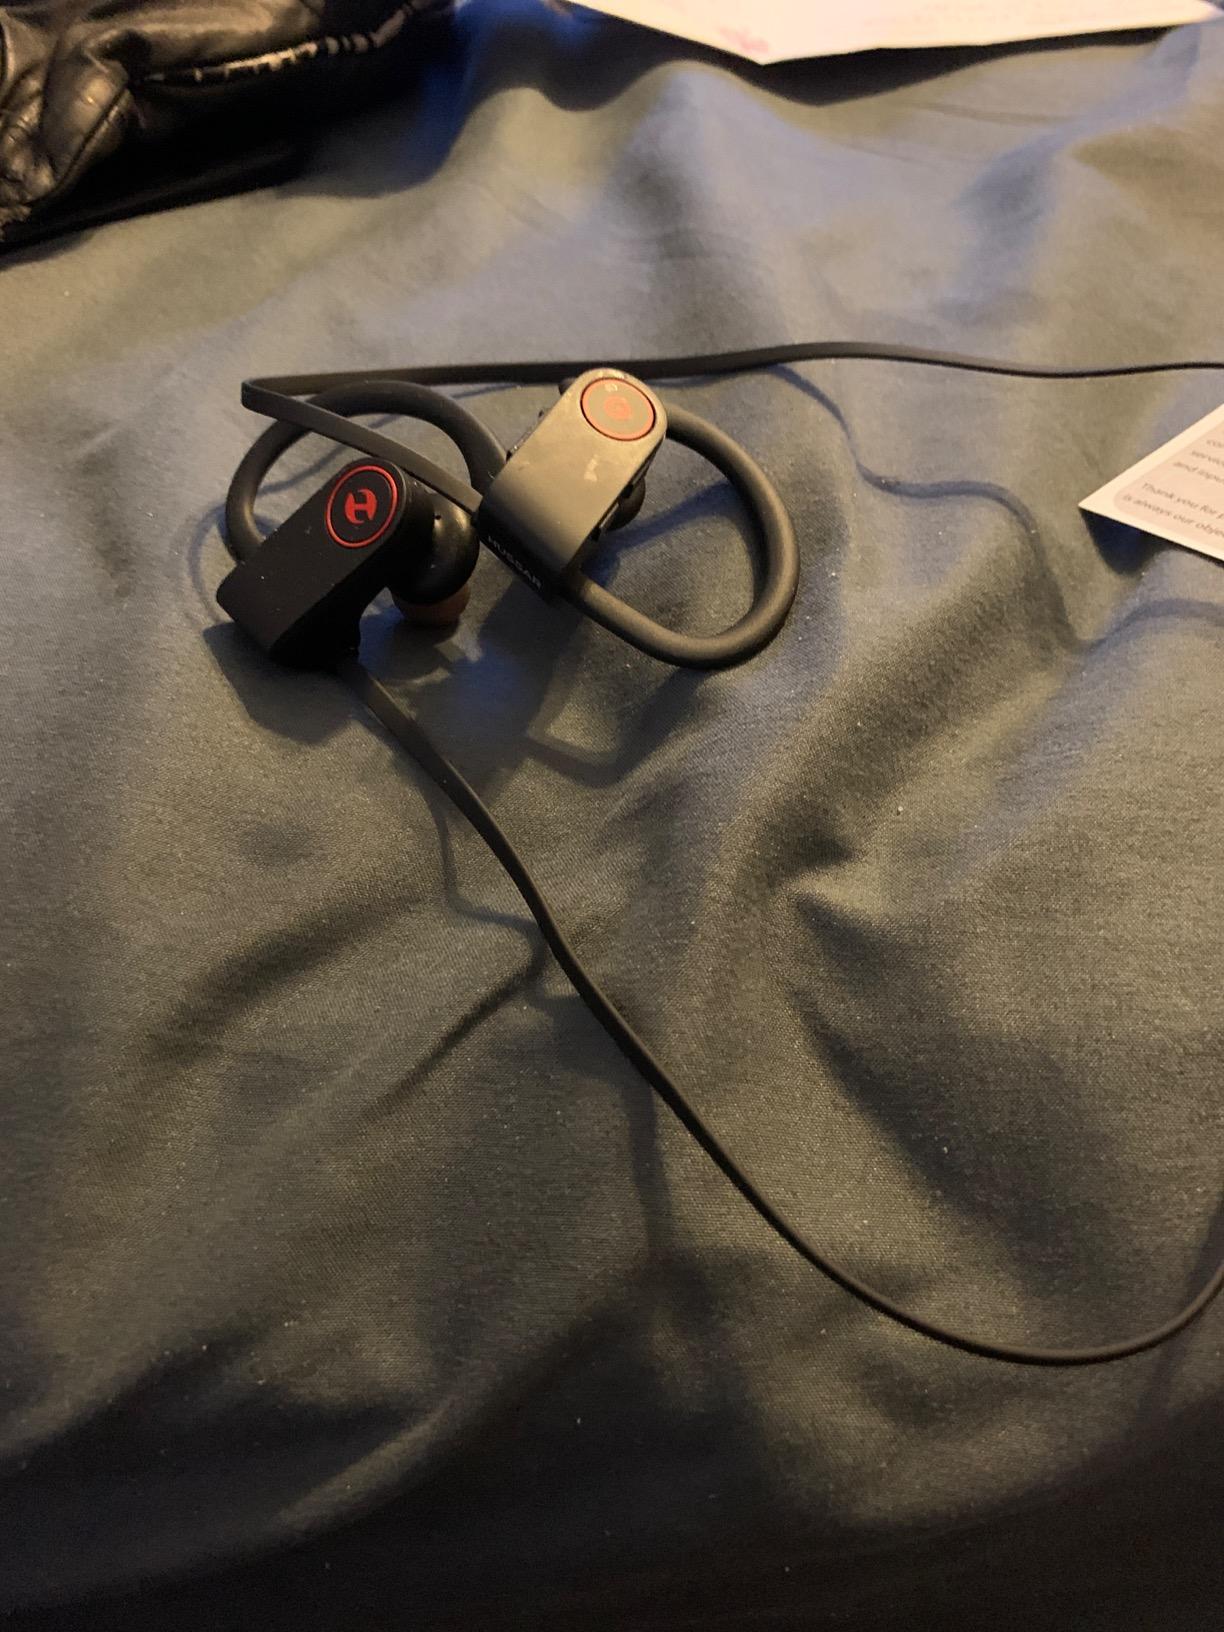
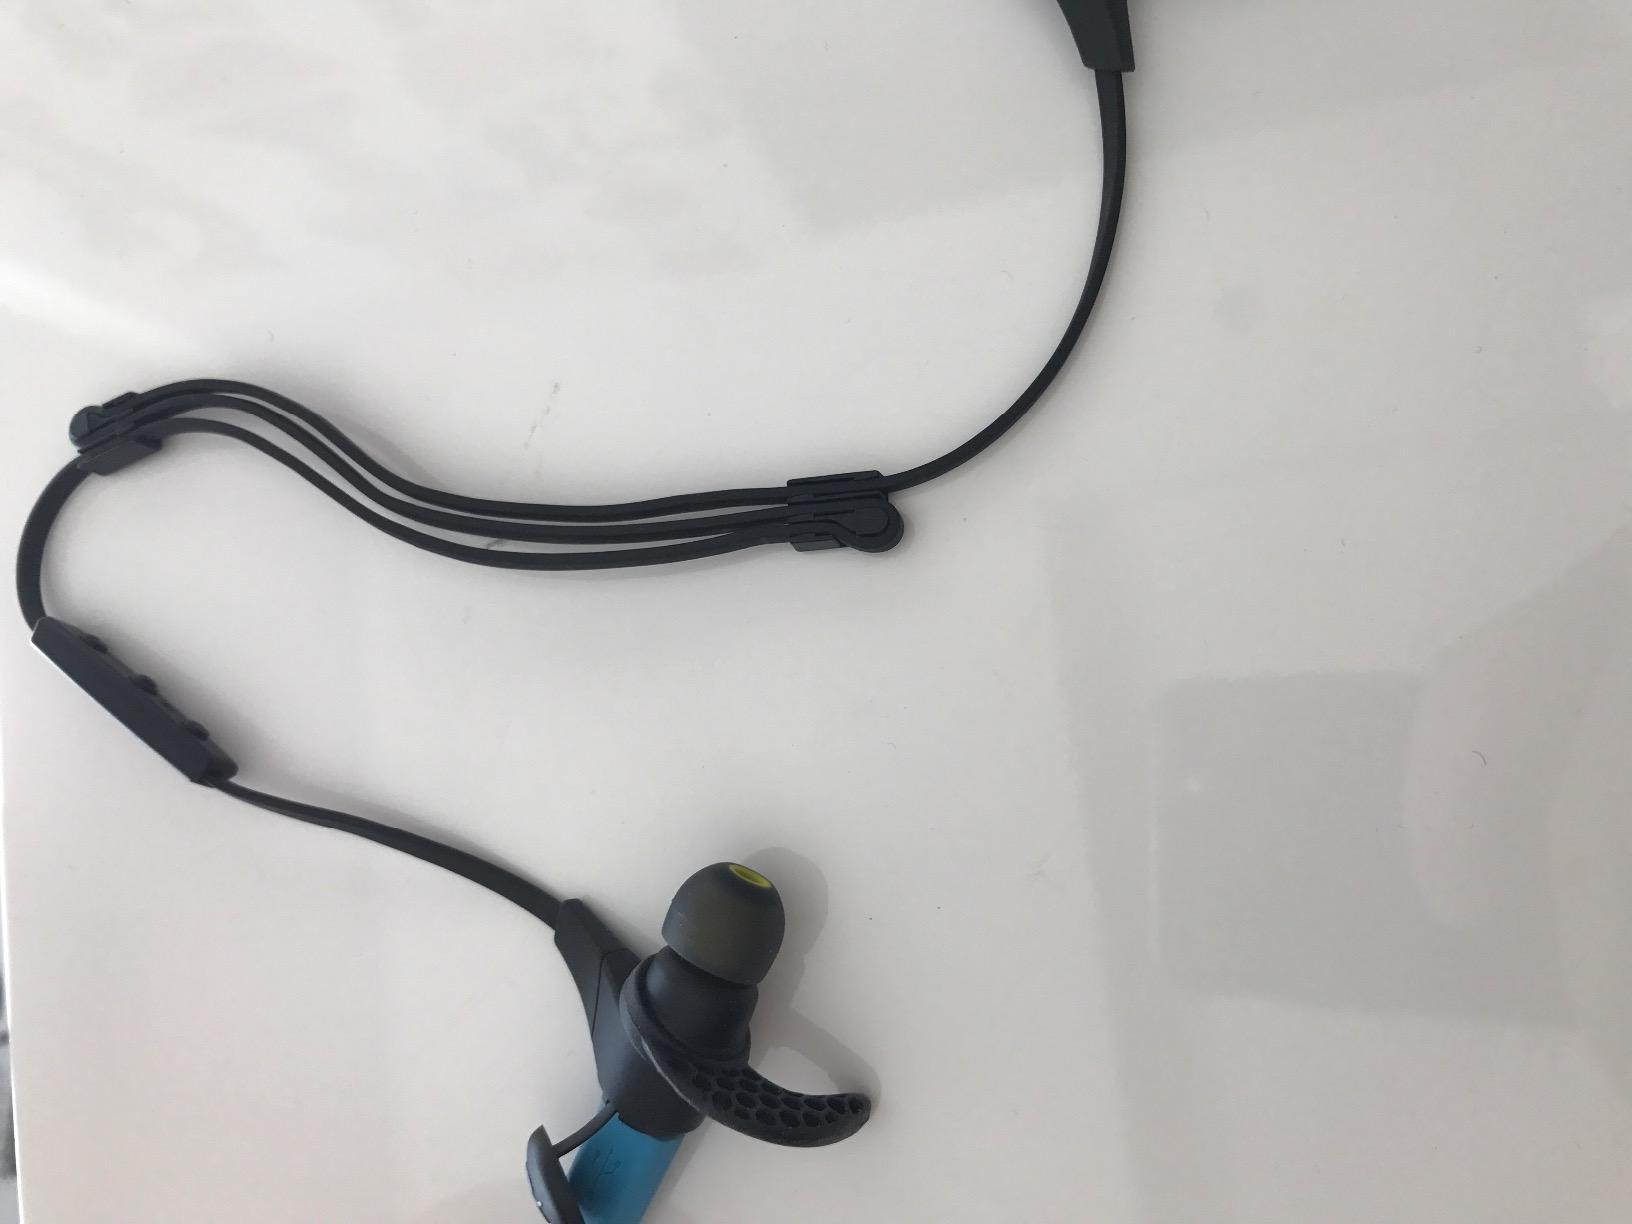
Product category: headphones
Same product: no